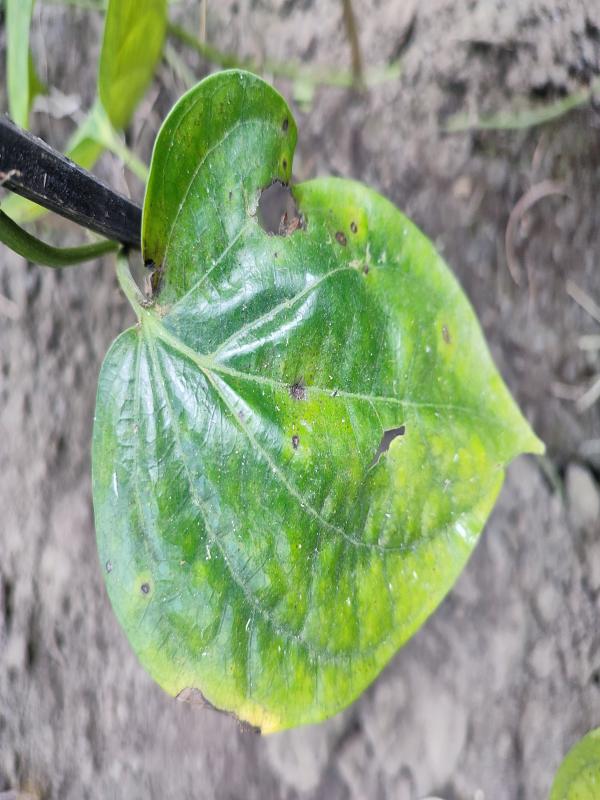
Label: Bacterial_Leaf_Disease